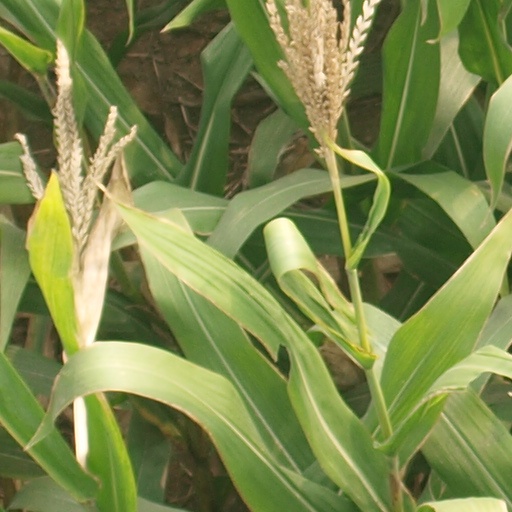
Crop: maize; corn